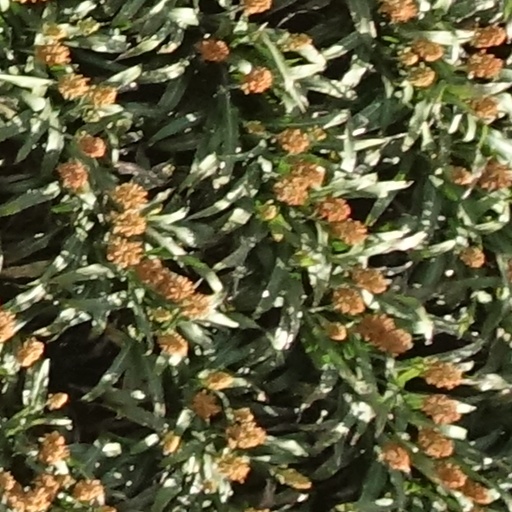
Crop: sorghum